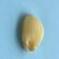
Maize quality: Good